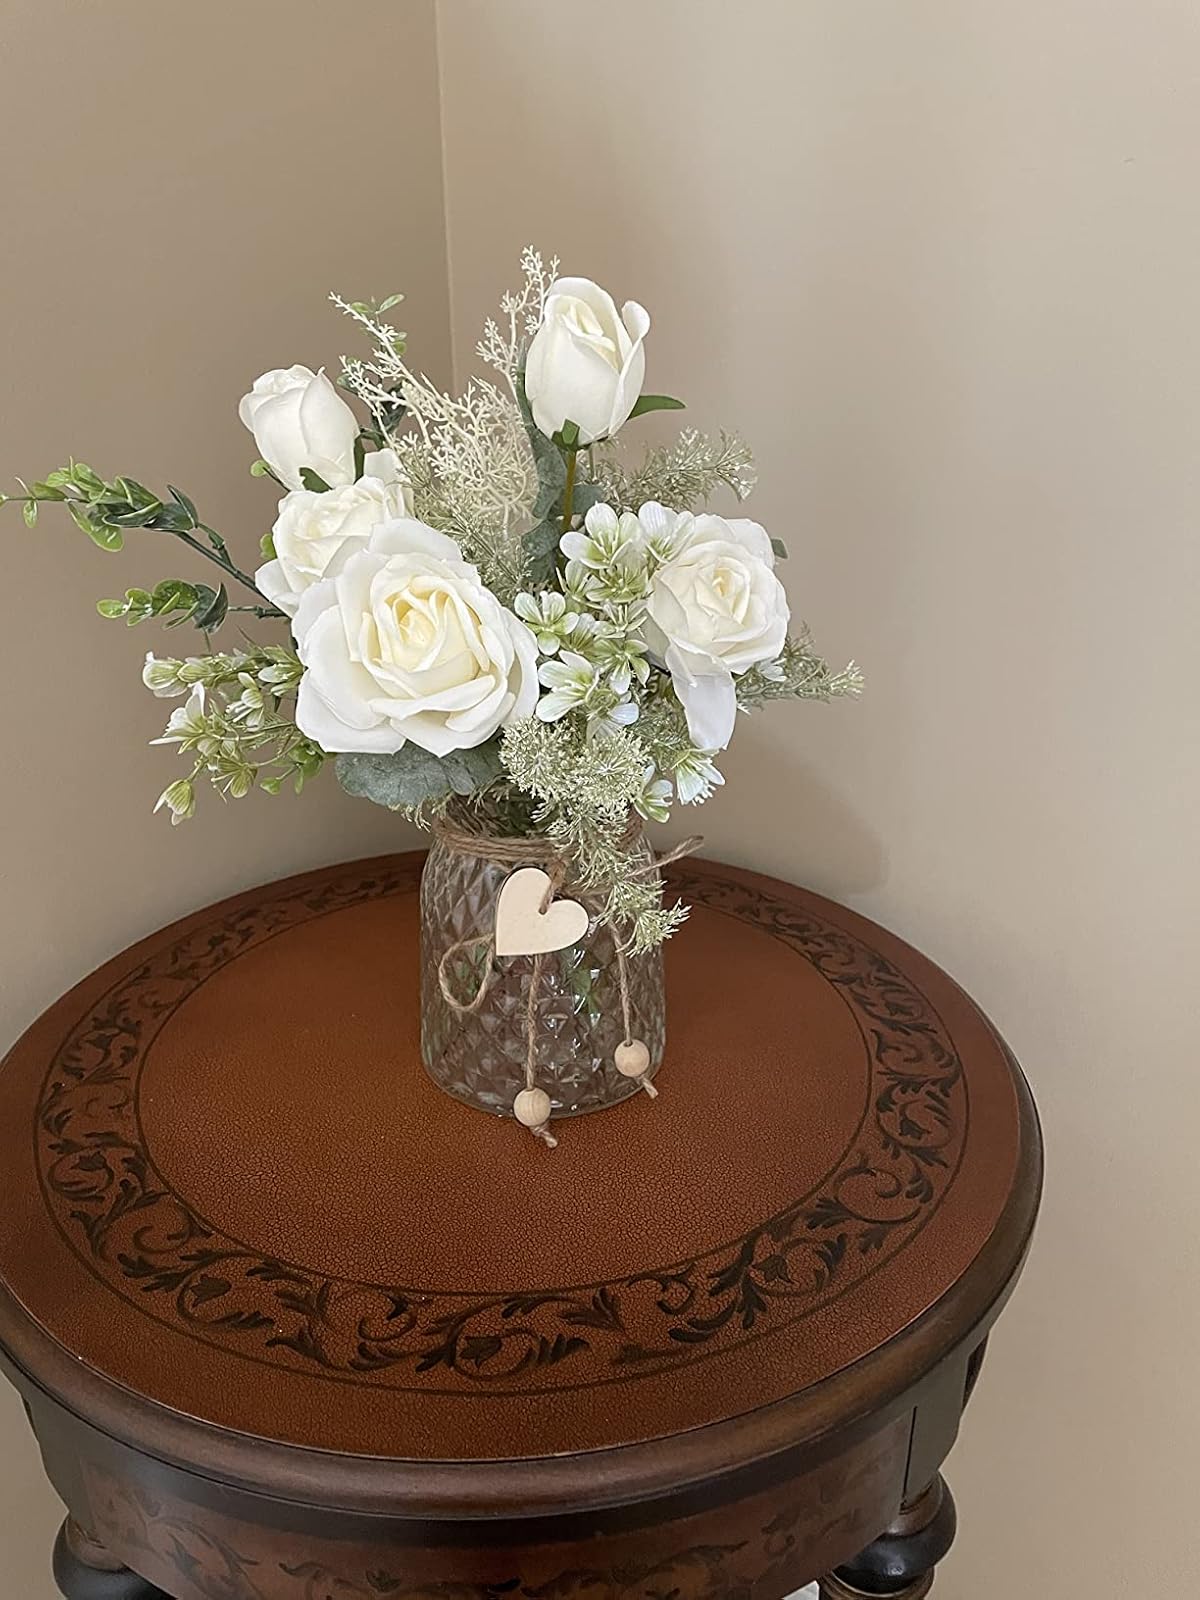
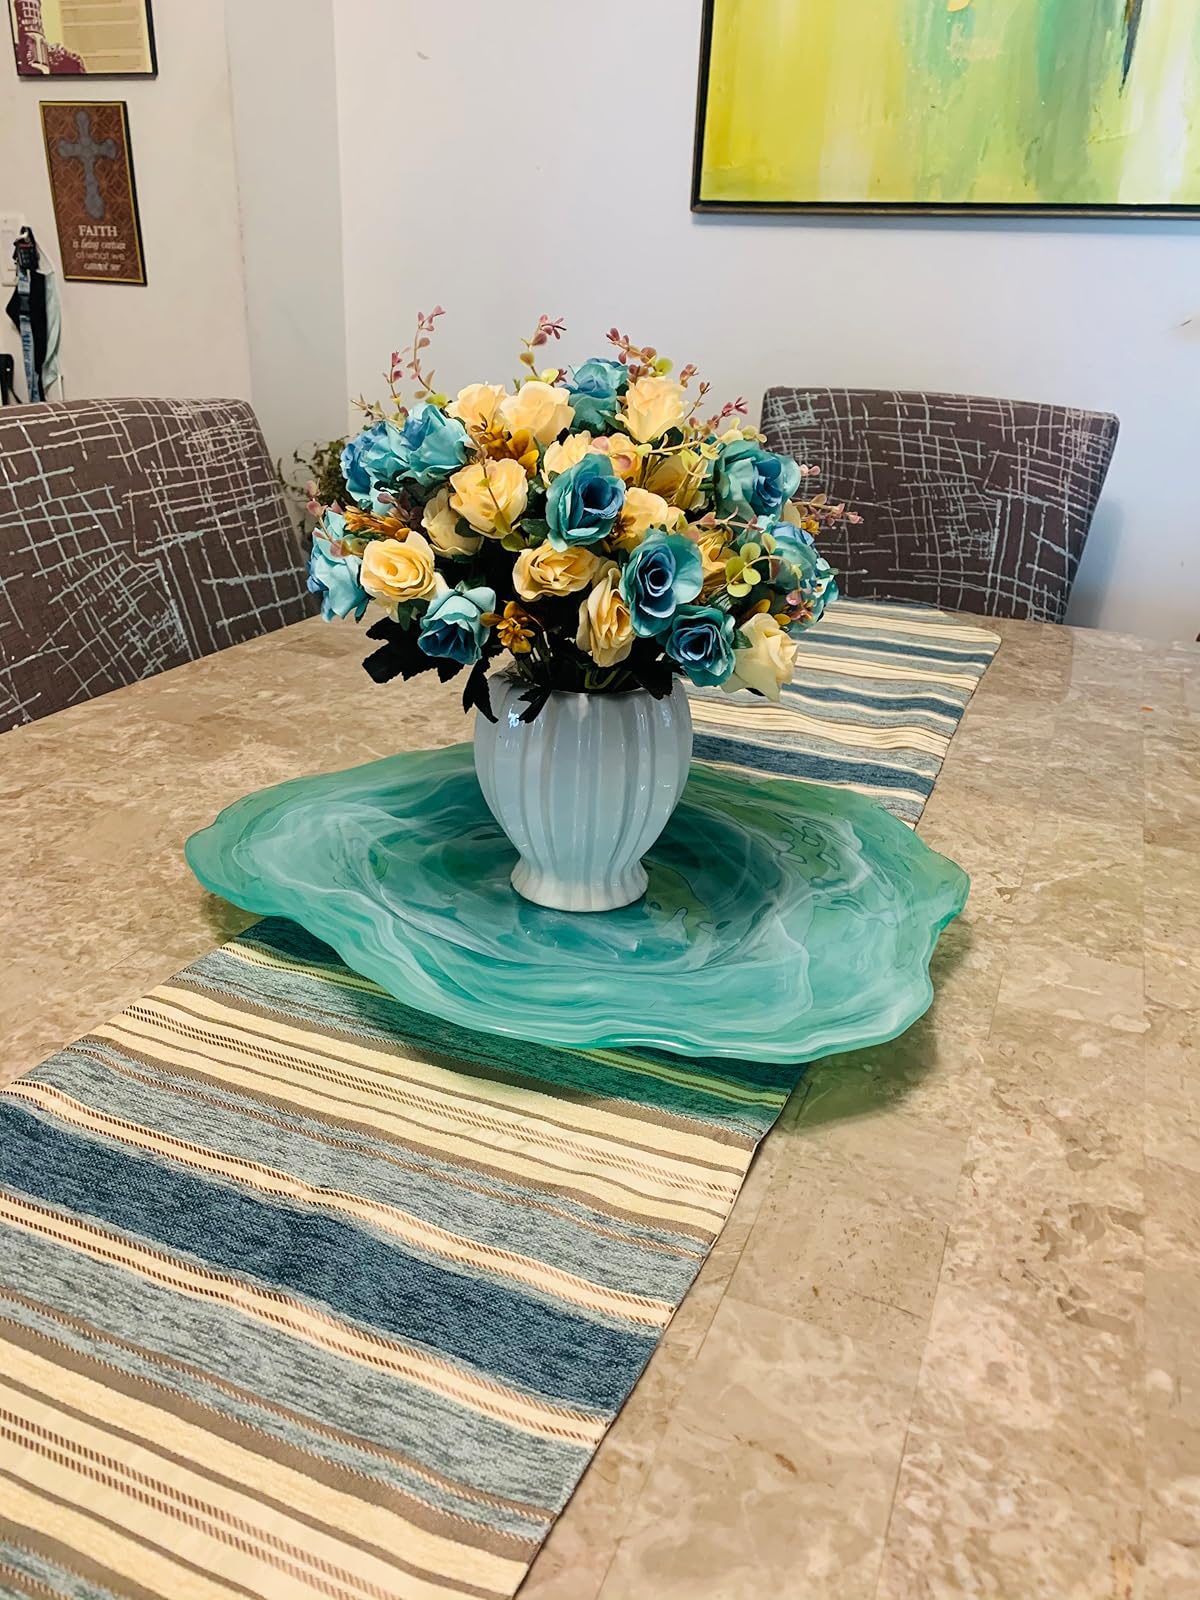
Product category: vase
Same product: no